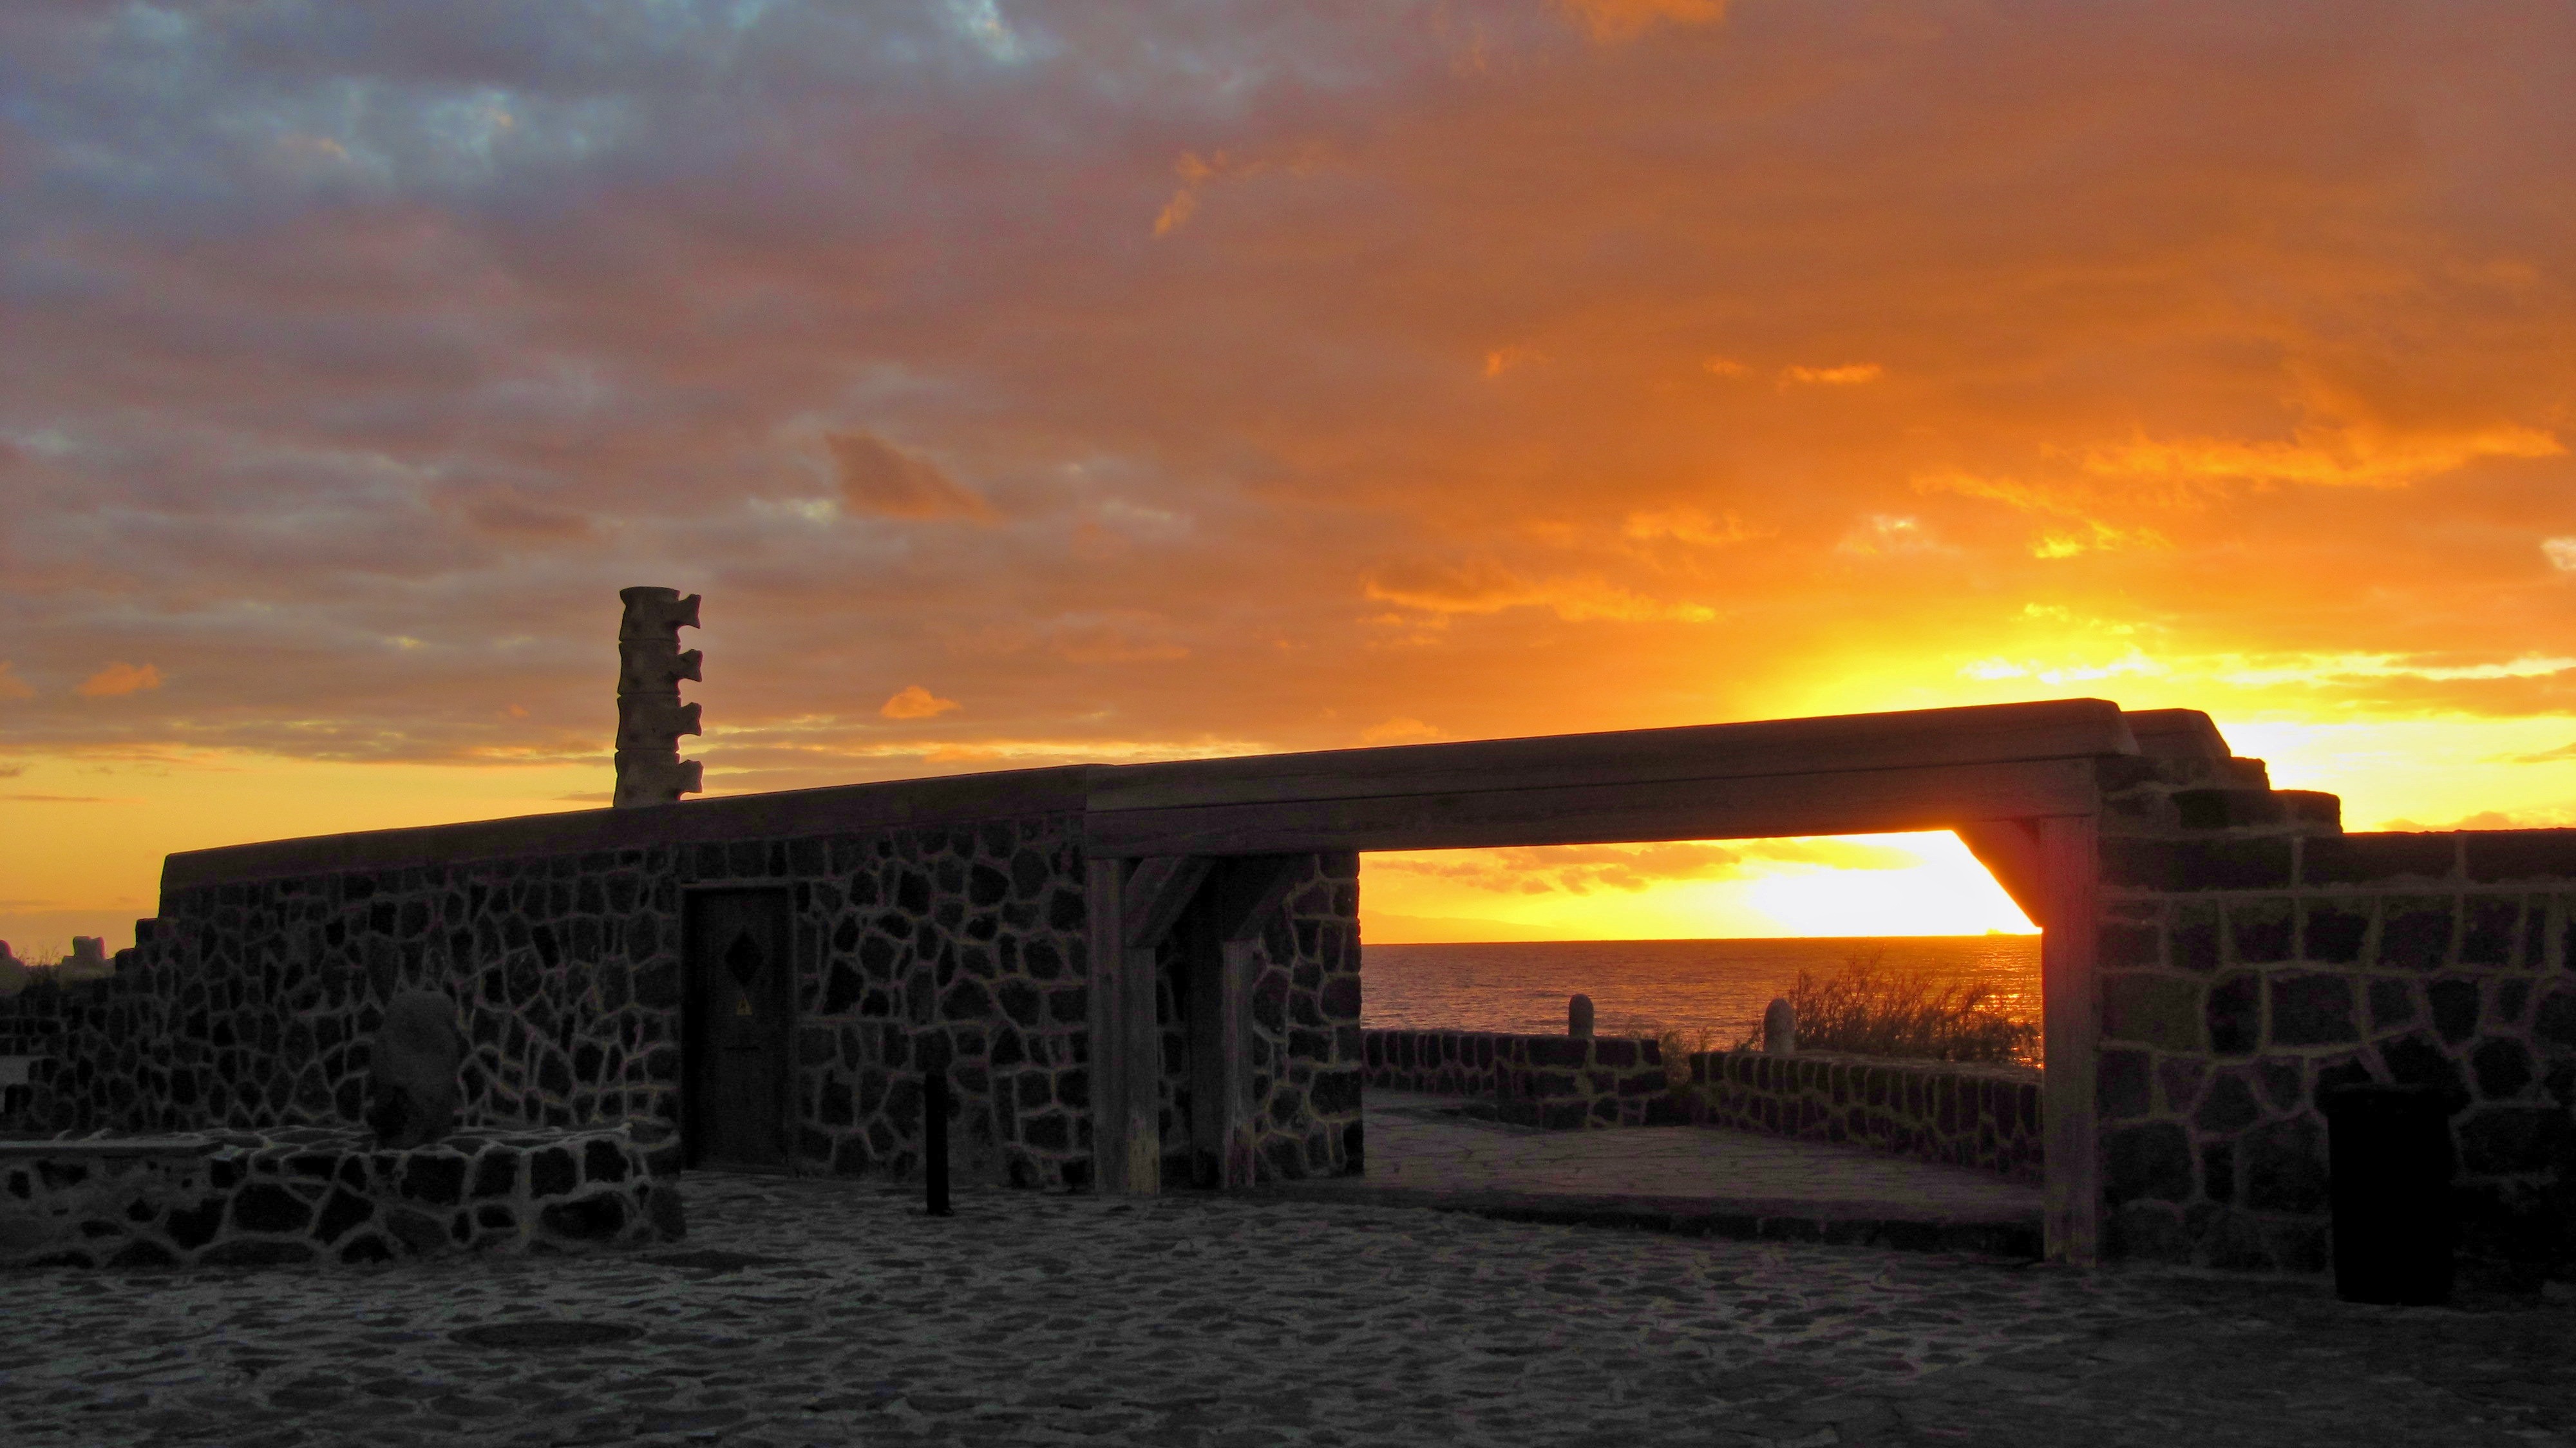
nature, horizon, cloud, sky, sun, sunrise, sunset, sunlight, morning, dawn, dusk, evening, tenerife